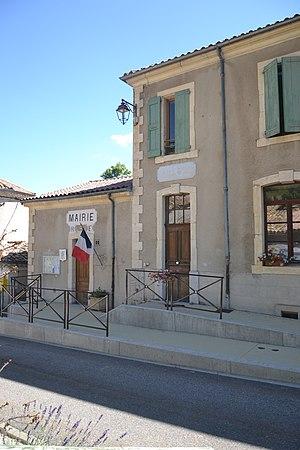
mairie de Bellegarde en Diois
Bellegarde-en-Diois est une commune française située dans le département de la Drôme en région Auvergne-Rhône-Alpes.